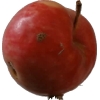
Label: Apple 10